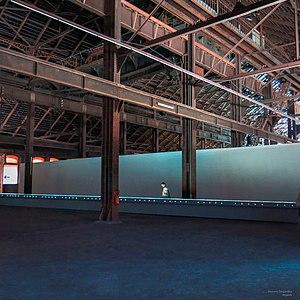
Vue intérieure de la Grande Halle d'Arles et de sa charpente métallique.
La Grande Halle d'Arles est un bâtiment métallique, qui a servi jusqu'en 1985 de chaudronnerie au sein d'ateliers ferroviaires.